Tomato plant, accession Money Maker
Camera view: tilt-top (135 deg); turntable rotation: 180 degrees
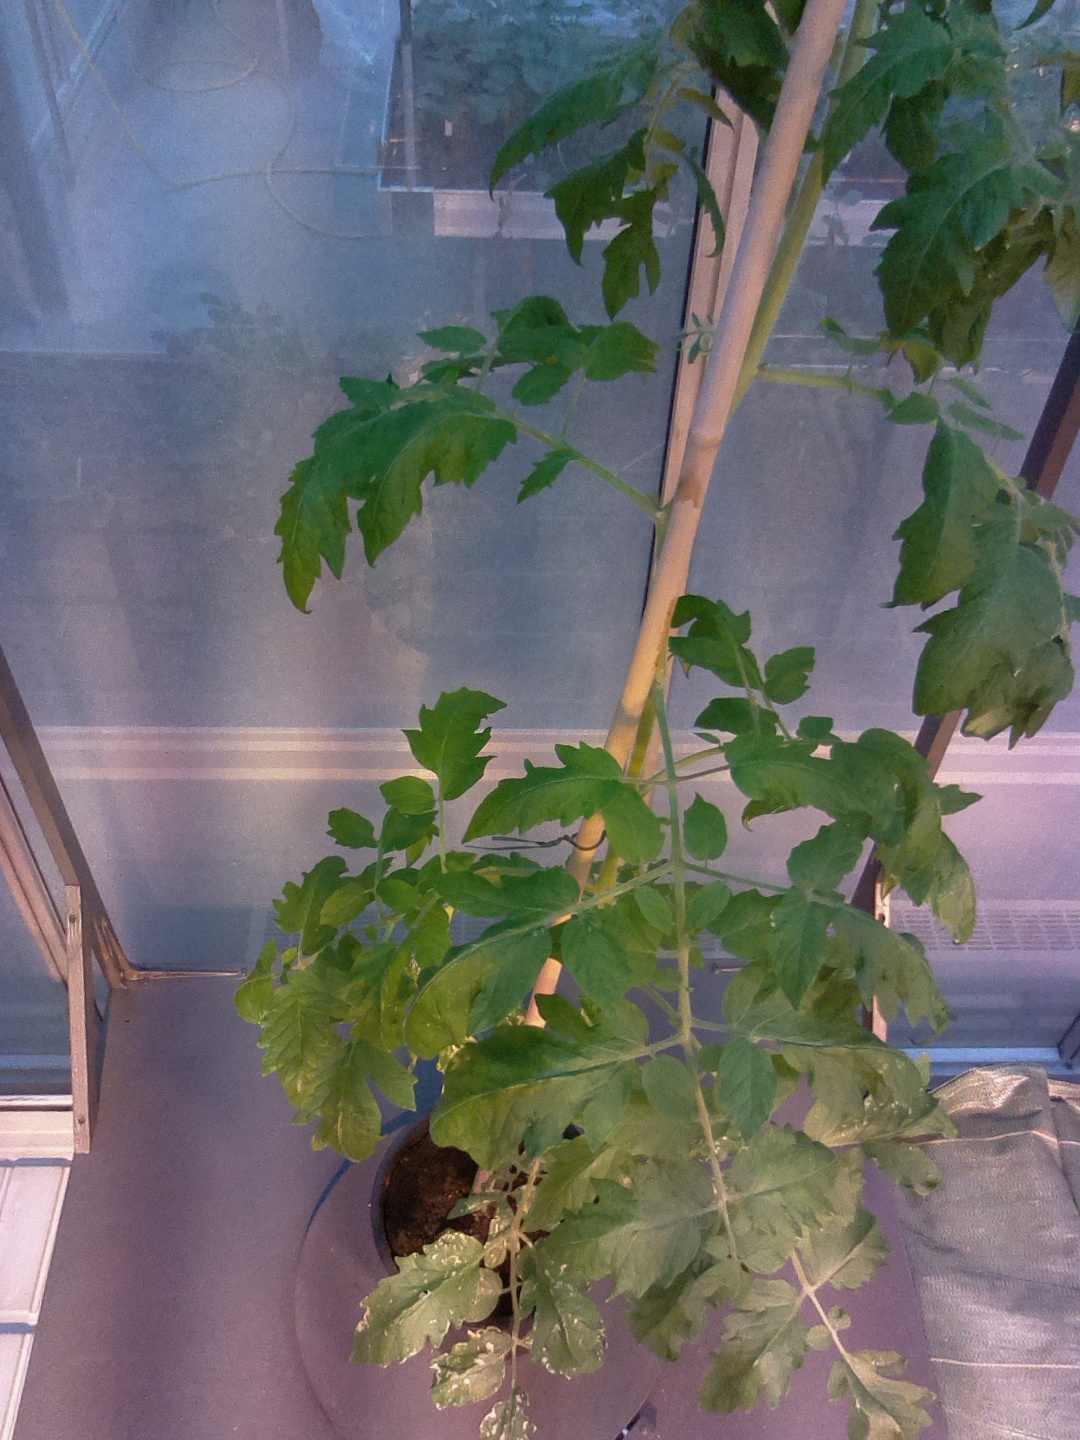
BBCH growth stage 55: 5 inflorescences visible